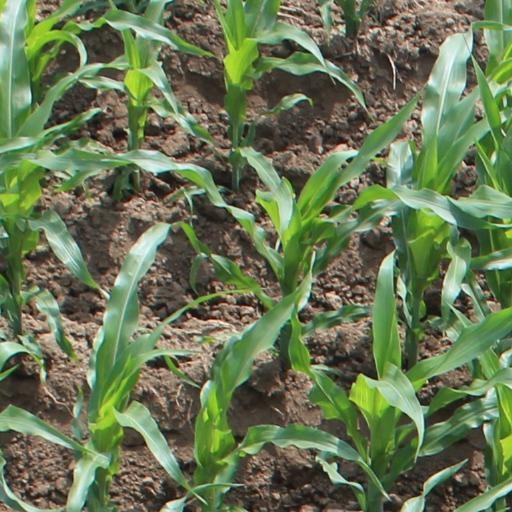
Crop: maize; corn